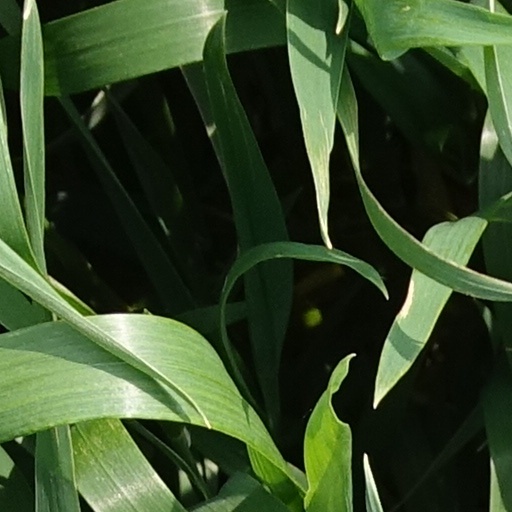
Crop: wheat